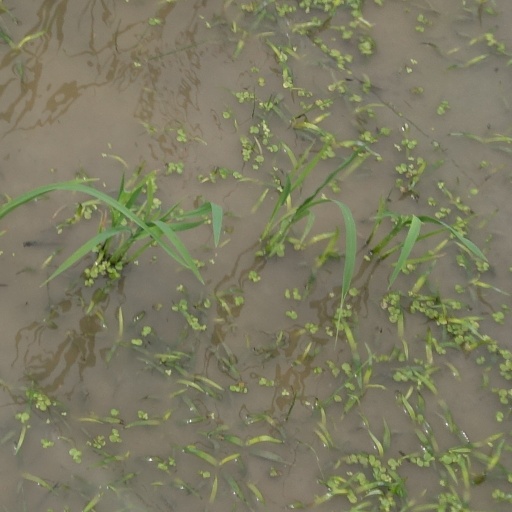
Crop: rice